Guardia Lombardi

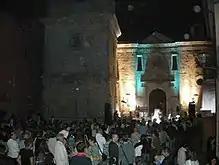
Church of Santa Maria Delle Grazie during a summer event

Guardia Lombardi is home to a municipal library, which was founded in 1982 by Guardiese historian Salvatore Boniello. It hosts cultural events, such as "Le strade della poesia" and "Paese Mio."